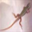
Label: lizard